Outline of underwater divers

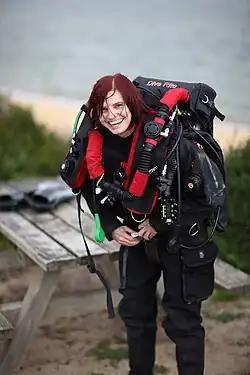
Agnes Milowka

This is a list of underwater divers whose exploits have made them notable.